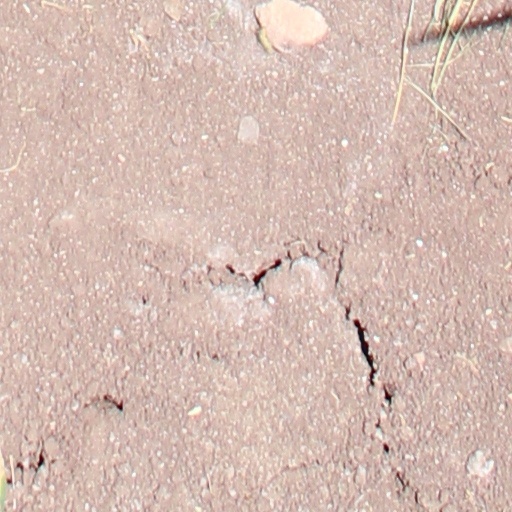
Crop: wheat